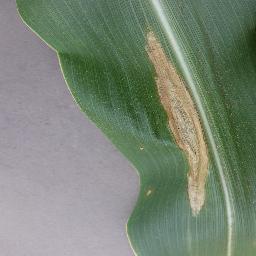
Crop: corn
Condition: (maize)_northern_blight